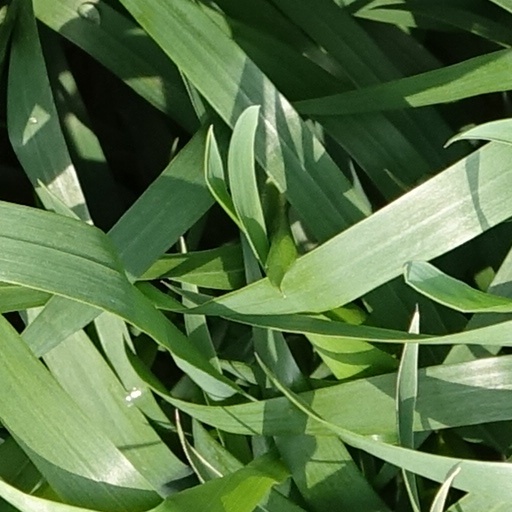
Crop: wheat